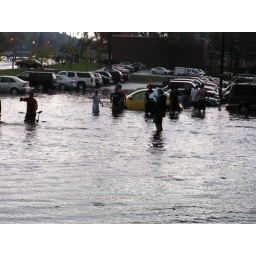
People swimming and cars flooded in parking lot